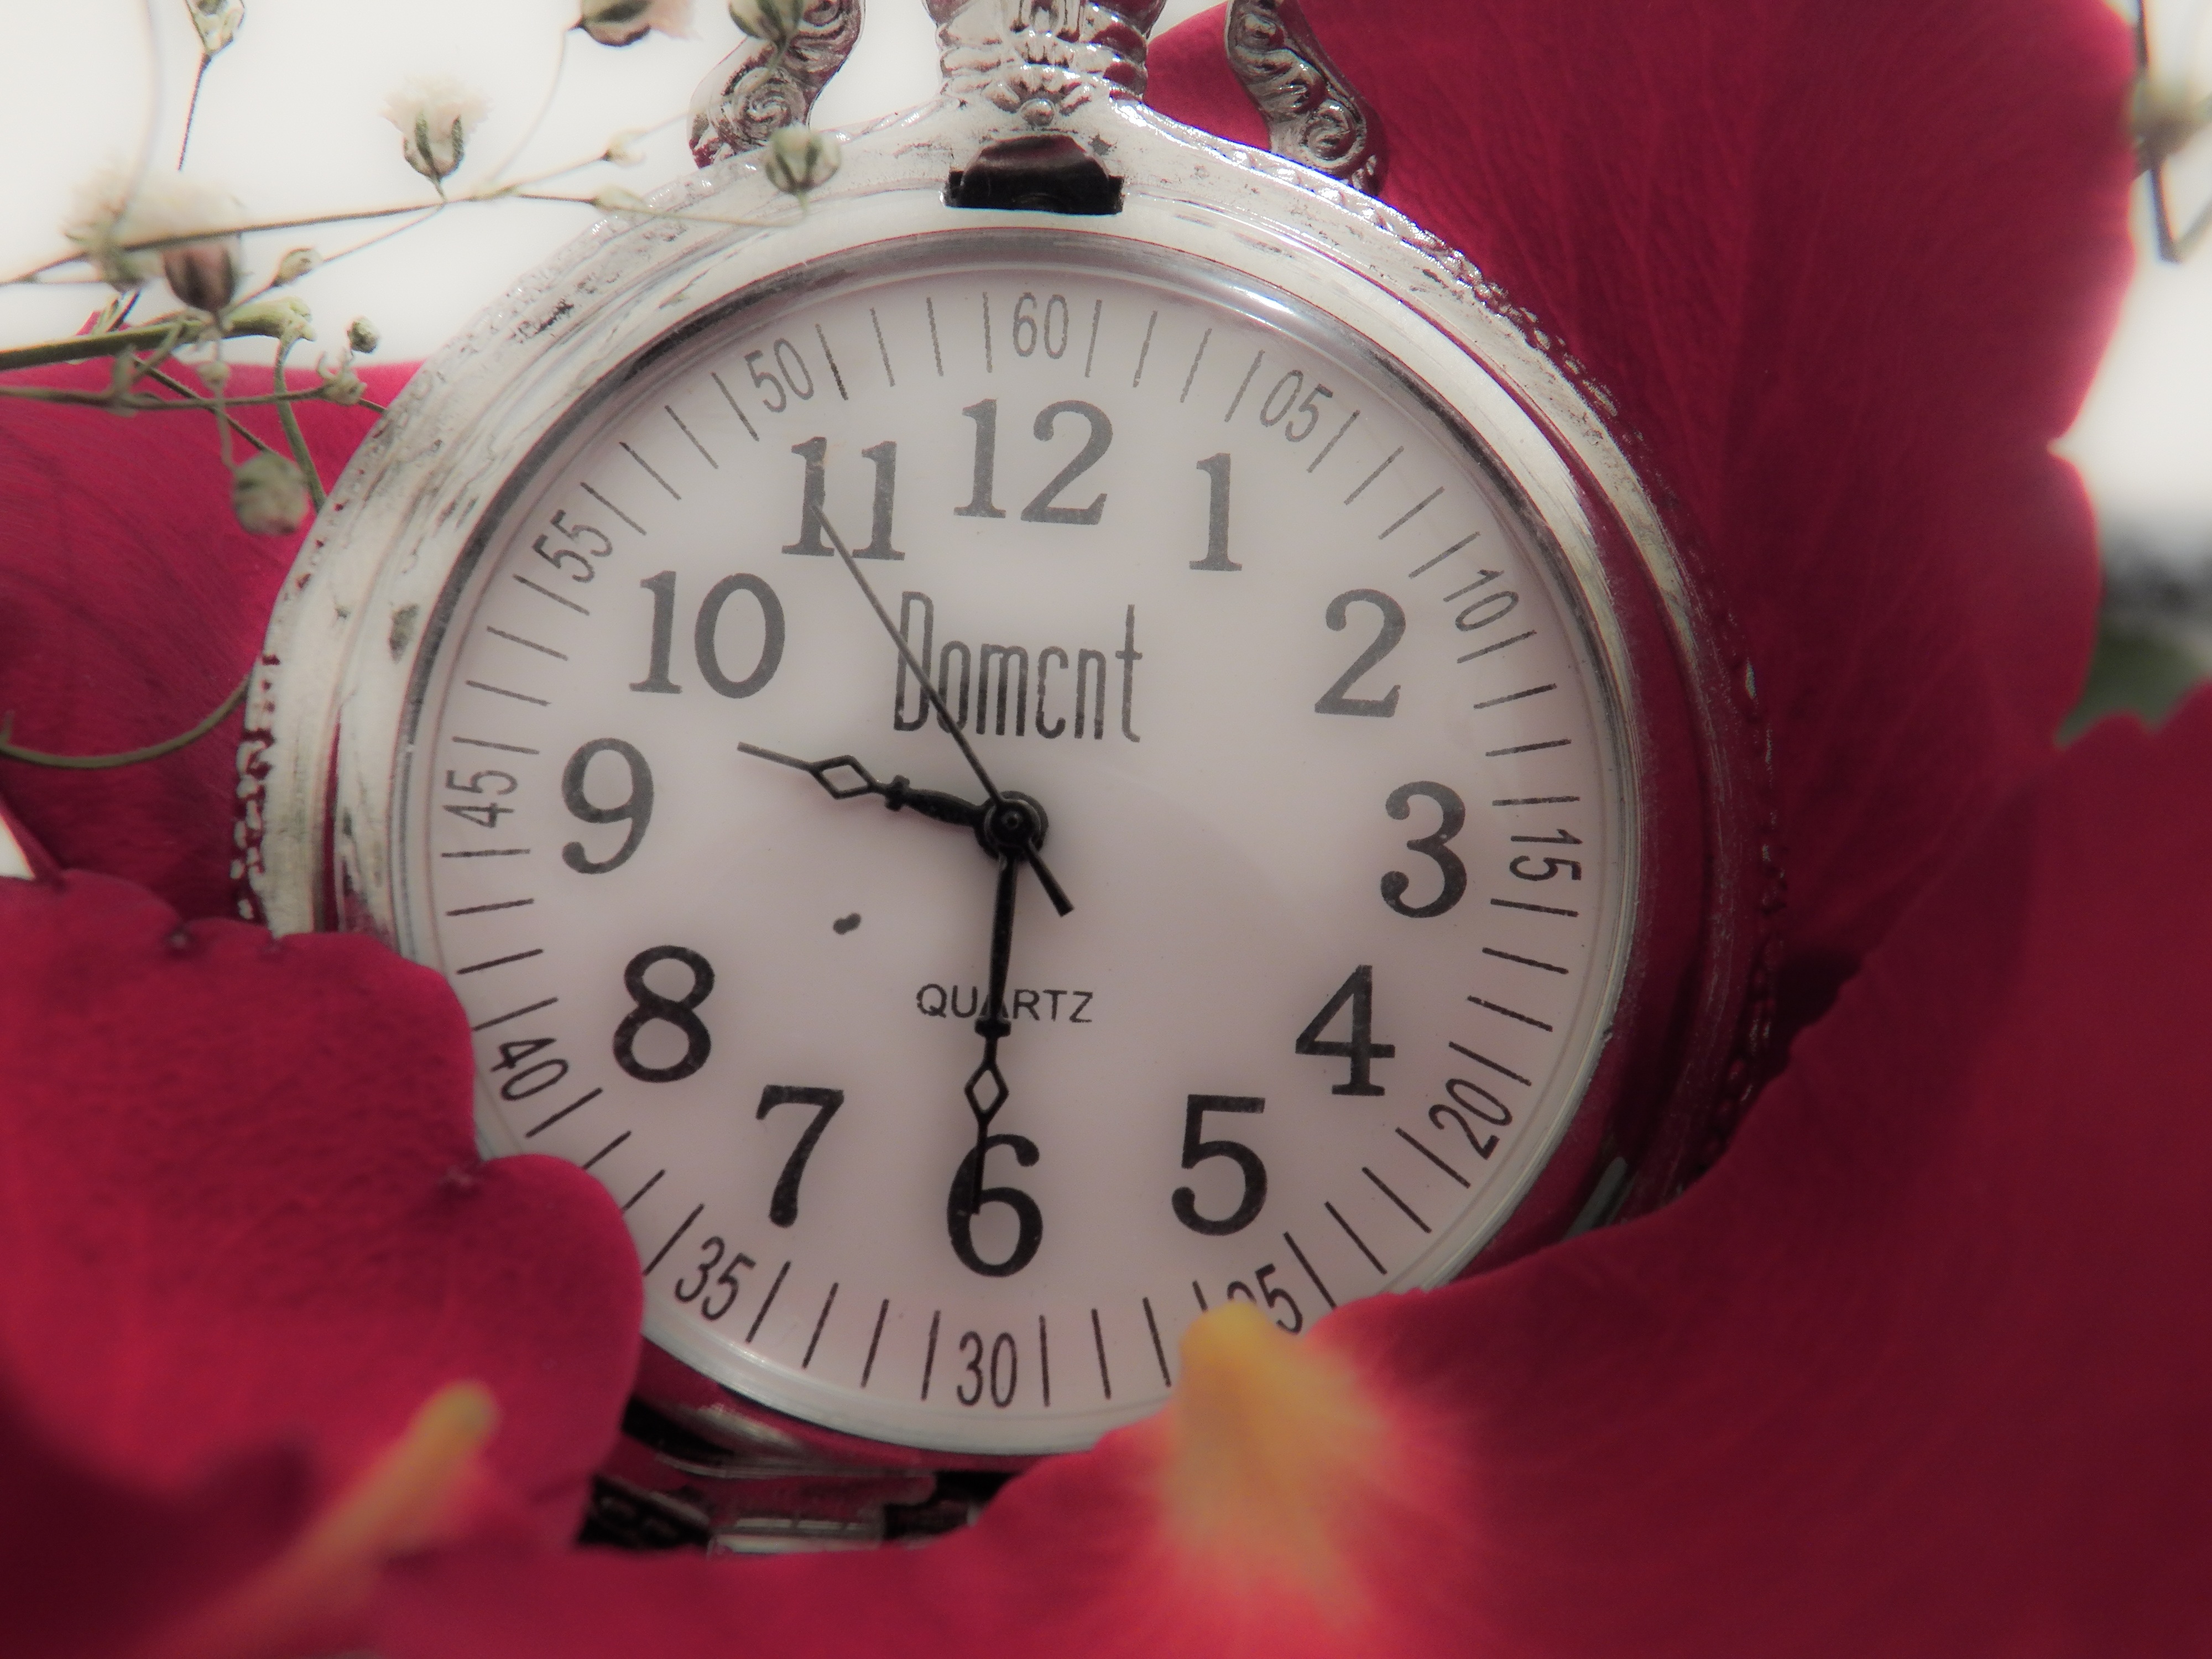
watch, hand, clock, time, red, pink, decor, flowers, roses, home accessories, relegio